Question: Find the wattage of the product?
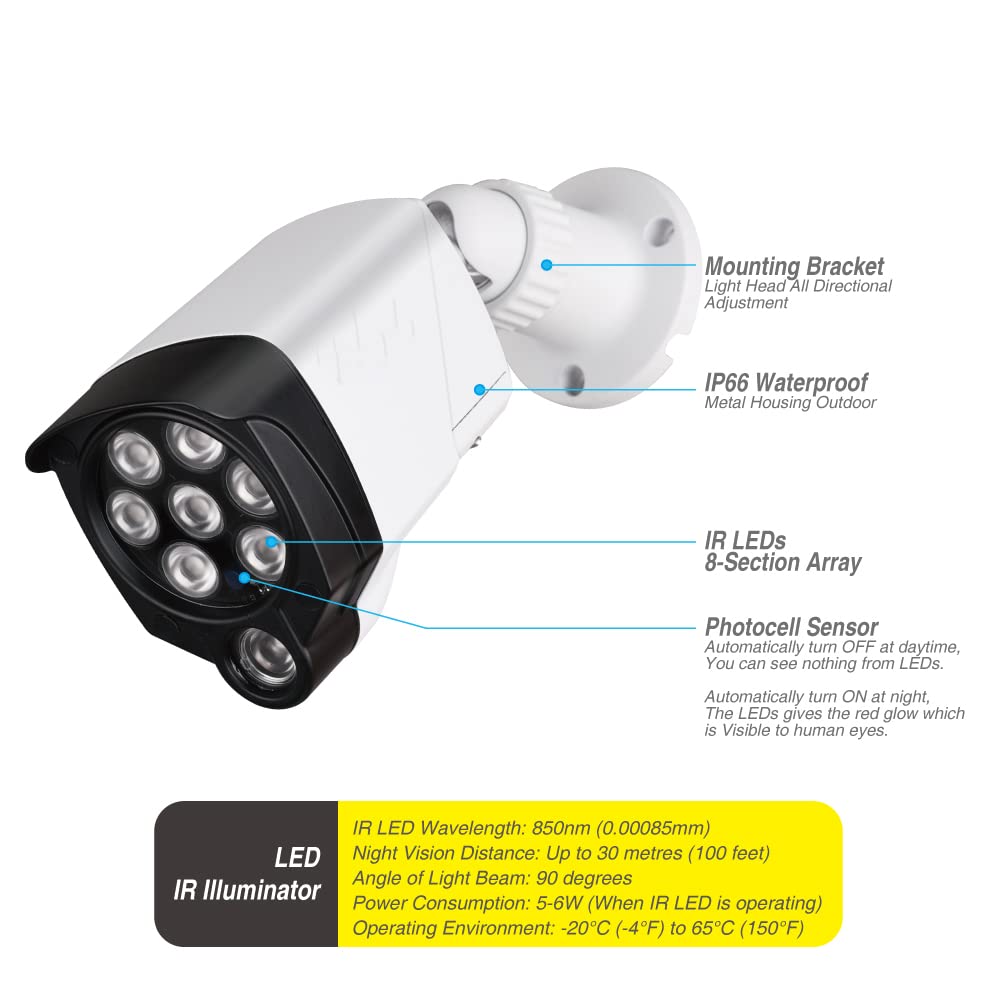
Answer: [5.0, 6.0] watt